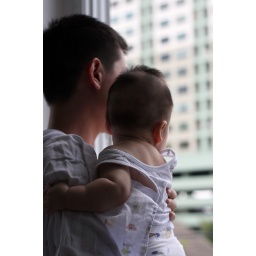
With dad at the window in our bedroom